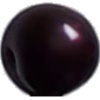
Label: Cherry Wax Black 1